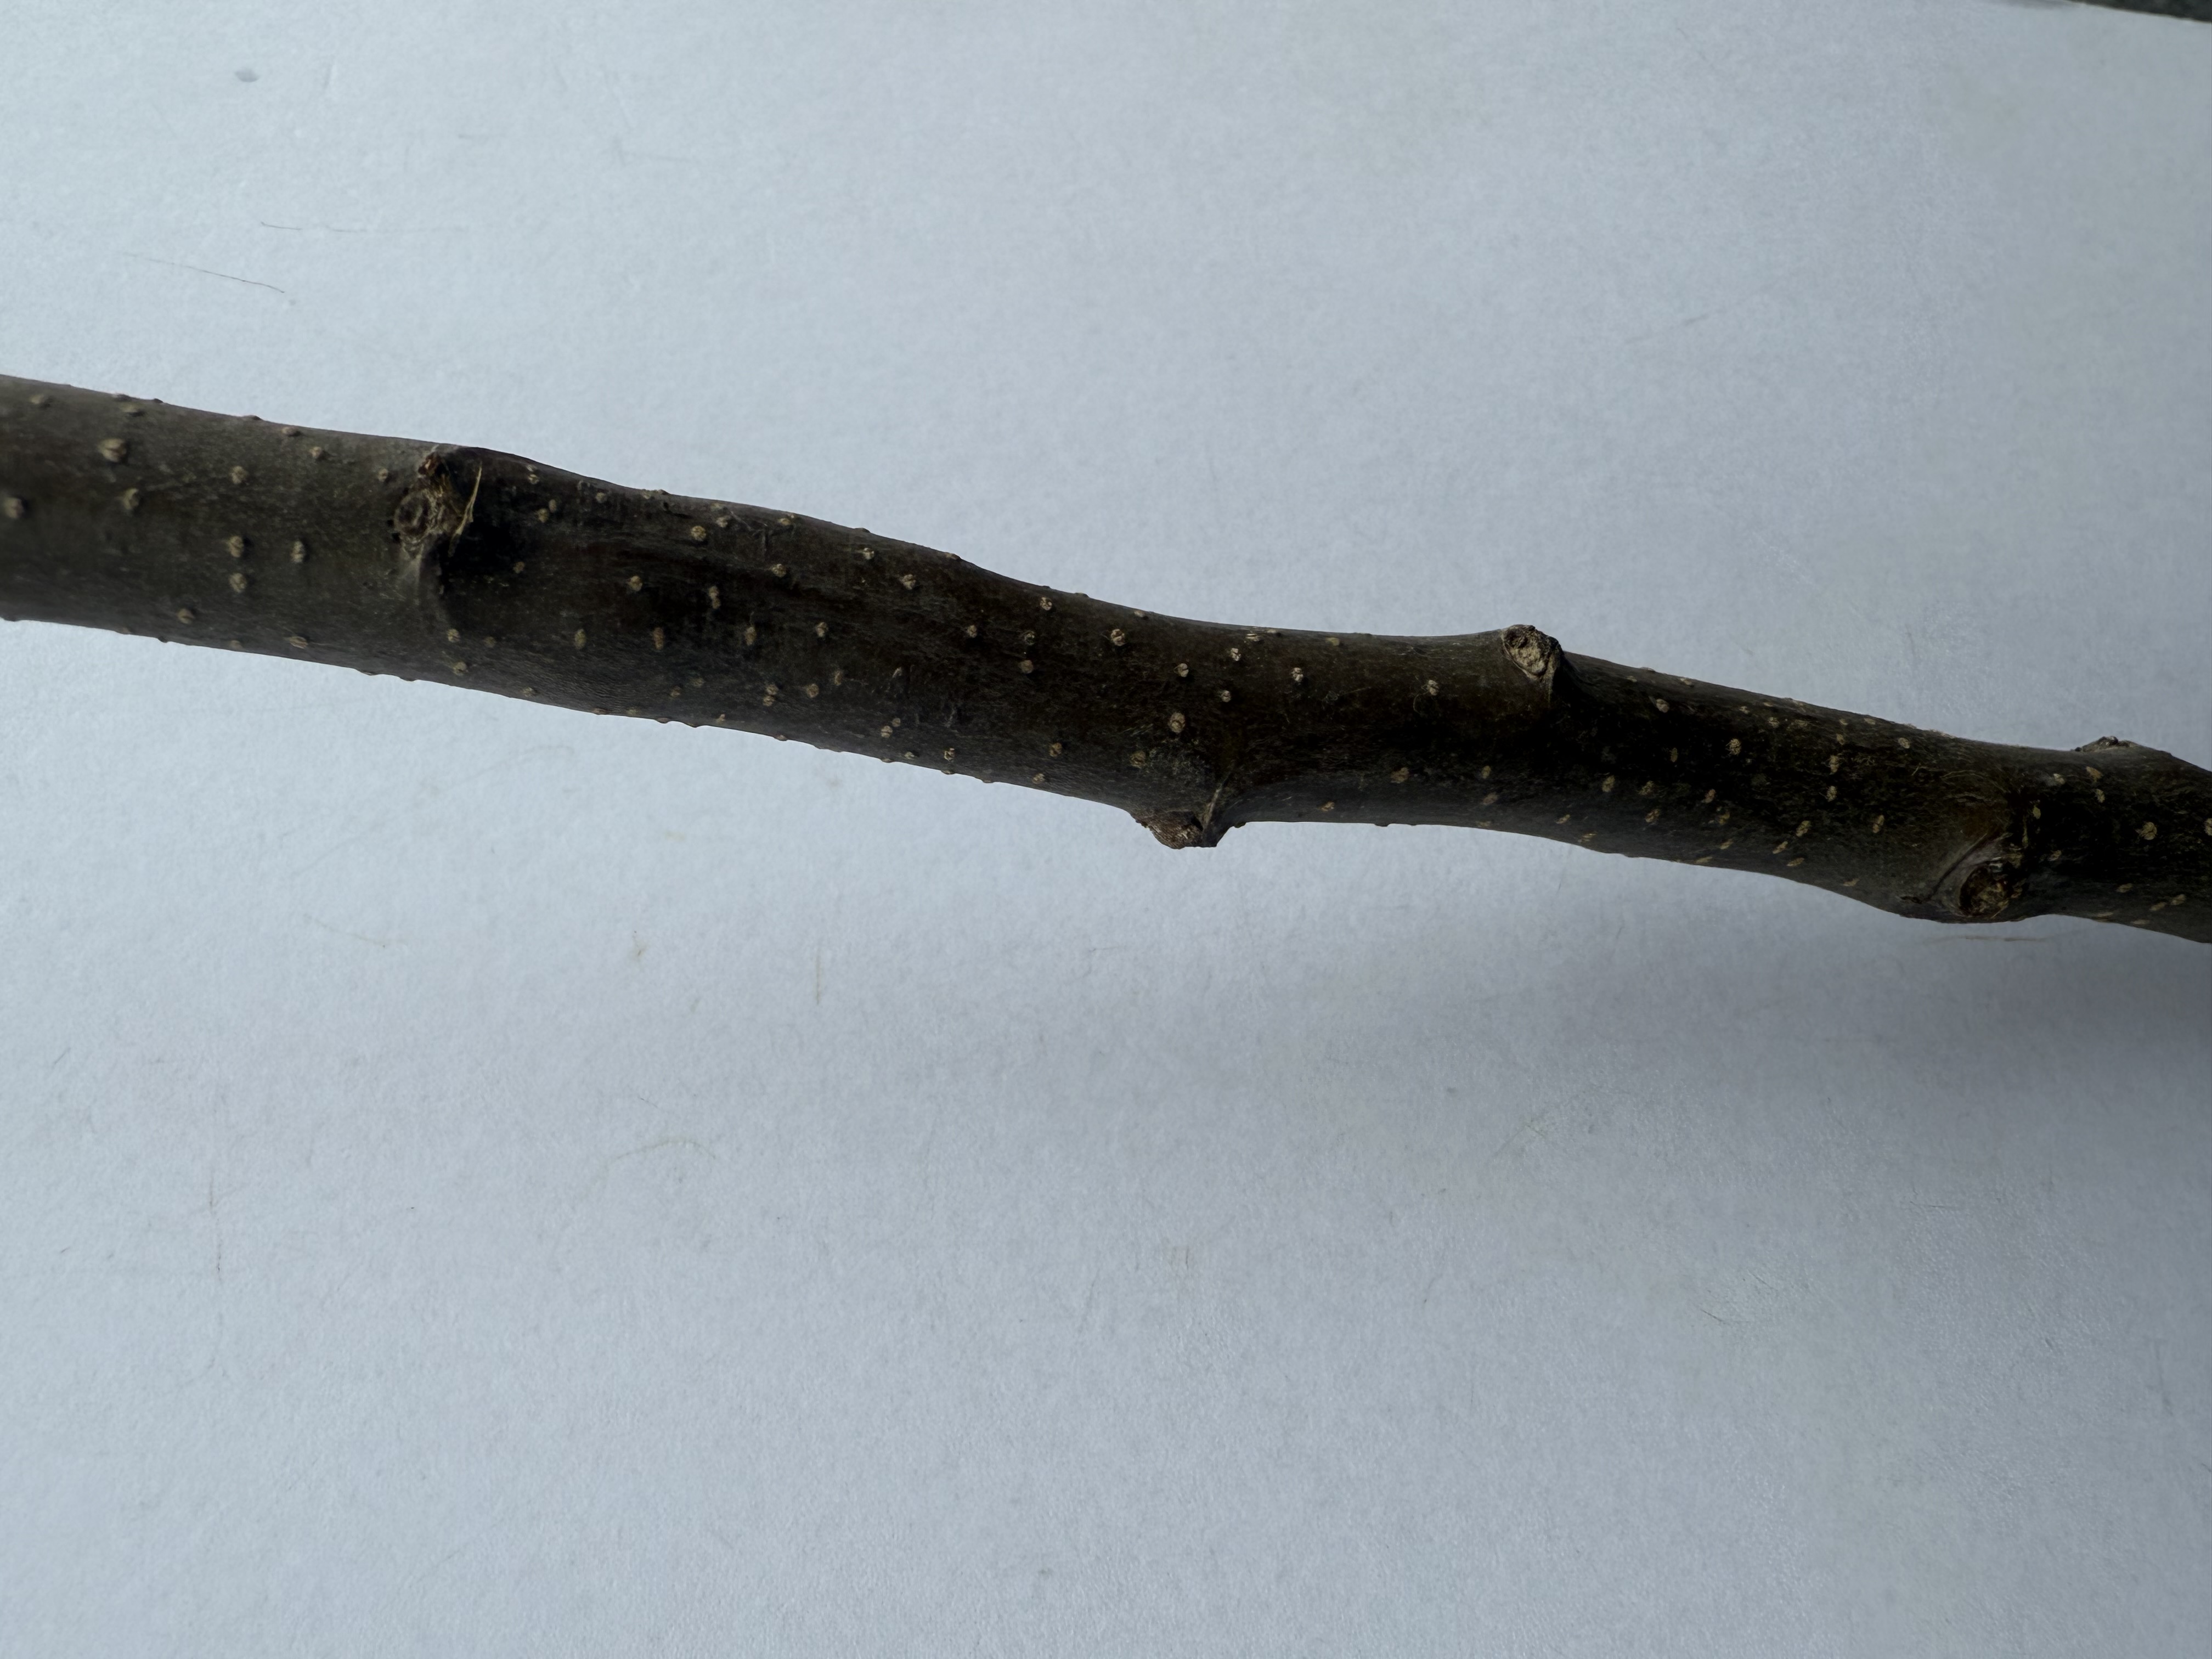
Variety: Nashi Pear